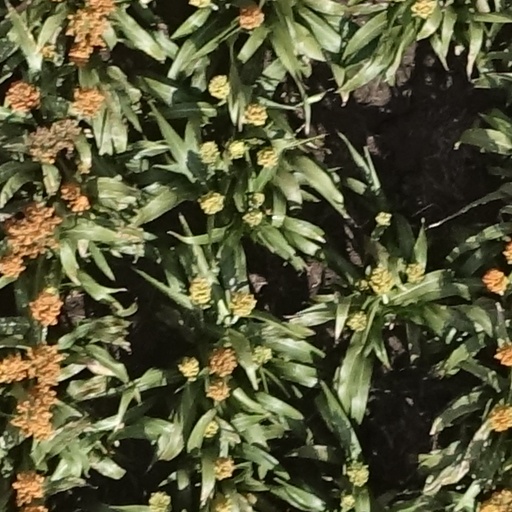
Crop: sorghum